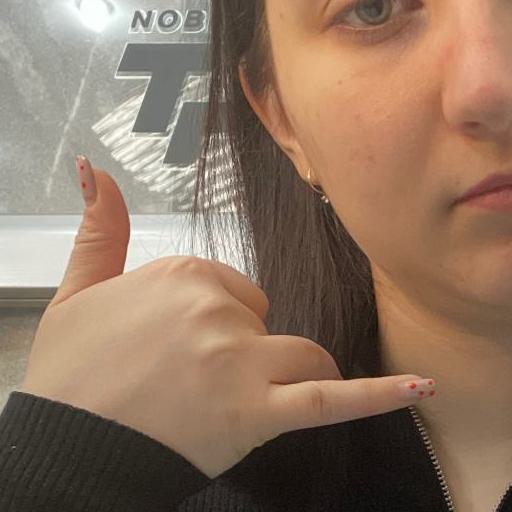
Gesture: call